1790–91 United States Senate elections

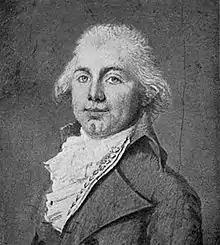
Senator James Monroe

William Grayson died March 12, 1790, and John Walker was appointed to continue the term.